Thomas Holbein Hendley

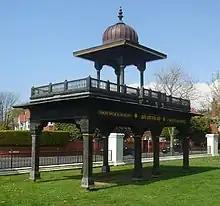
Hendley and Samuel Swinton Jacob designed the Jaipur Gate in 1886. It was moved to Hove in 1926.

Outside of his medical service, he took a great interest in Indian art, publishing four books on the topic and helping found the "Quarterly Journal of Indian Art". He also helped establish the Jaipur Museum, and was made a Fellow of the University of Calcutta, a trustee of the Indian Museum, and vice-president of the Bengal Asiatic Society, serving as a Museum trustee and as the Society's vice-president from 1899 to 1903.